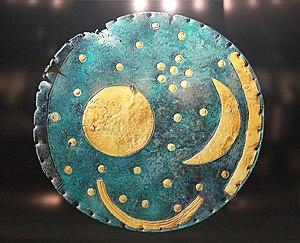
La culture d'Unétice est une culture archéologique du début de l'Âge du bronze en Europe centrale. Le site éponyme de cette culture, le village d'Únětice, est situé dans le centre de la République tchèque, au nord-ouest de Prague. Aujourd'hui, la culture d'Únětice est connue par environ 1 400 sites en République tchèque et en Slovaquie, 550 sites en Pologne et environ 500 en Allemagne. La culture Únětice est également connue dans le nord-est de l'Autriche et dans l'ouest de l'Ukraine.